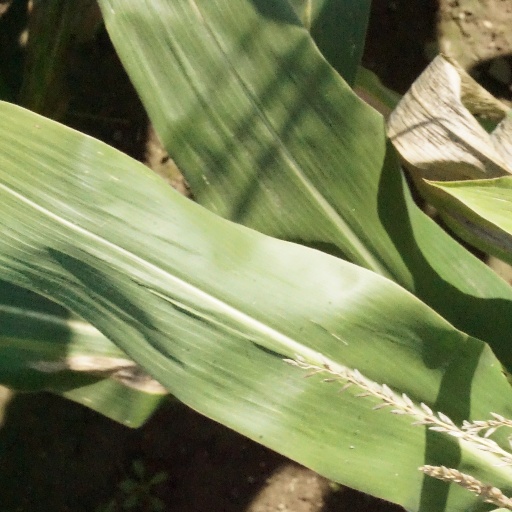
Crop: maize; corn